Reni Santoni

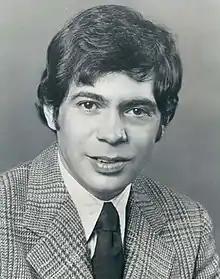
Santoni in 1973

Renaldo Santoni (April 21, 1938 – August 1, 2020) was an American film, television and voice actor. He was noted for playing Poppie on the television sitcom "Seinfeld", Tony Gonzales in "Cobra", and Chico González in "Dirty Harry".